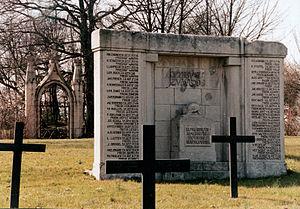
La liste des mémoriaux et cimetières militaires du département de la Meuse répertorie les cimetières militaires, les mémoriaux ainsi que les stèles, plaques commémoratives et autres monuments qui honorent la mémoire des morts aux combats, des victimes de bombardements ou d’exactions de l'ennemi ainsi que celle de personnels de santé, de chefs militaires ou politiques pendant :